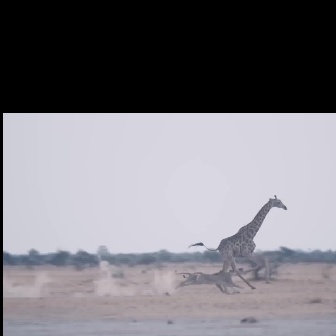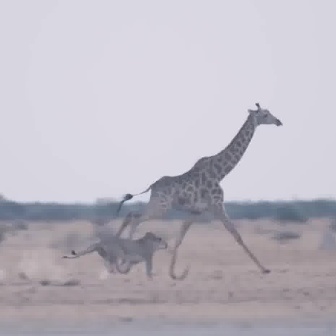
  Please identify the target specified by the bounding box [187,195,287,295] in the first image and locate it in the second image. Return the coordinates in [x_min,y_min,x_max,y_max] format.
Answer: [103,102,281,281]